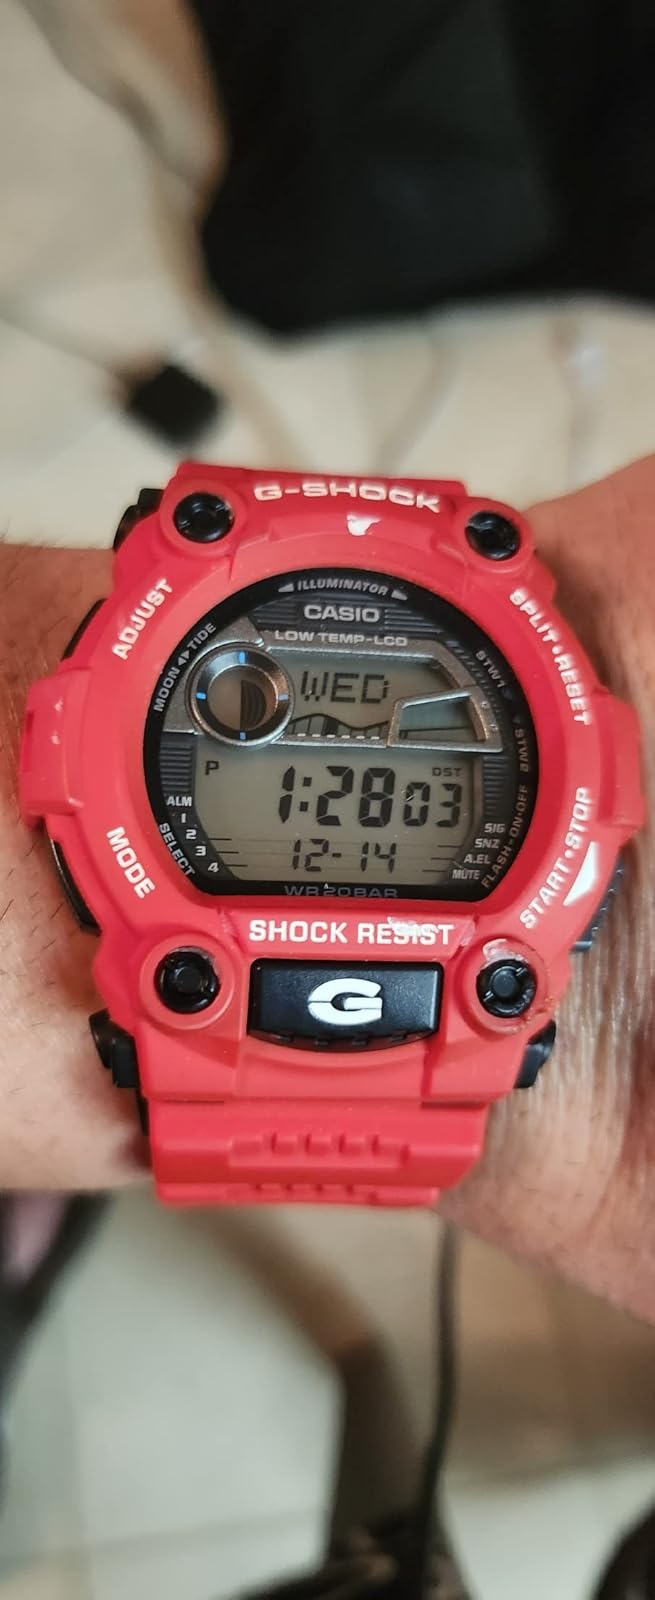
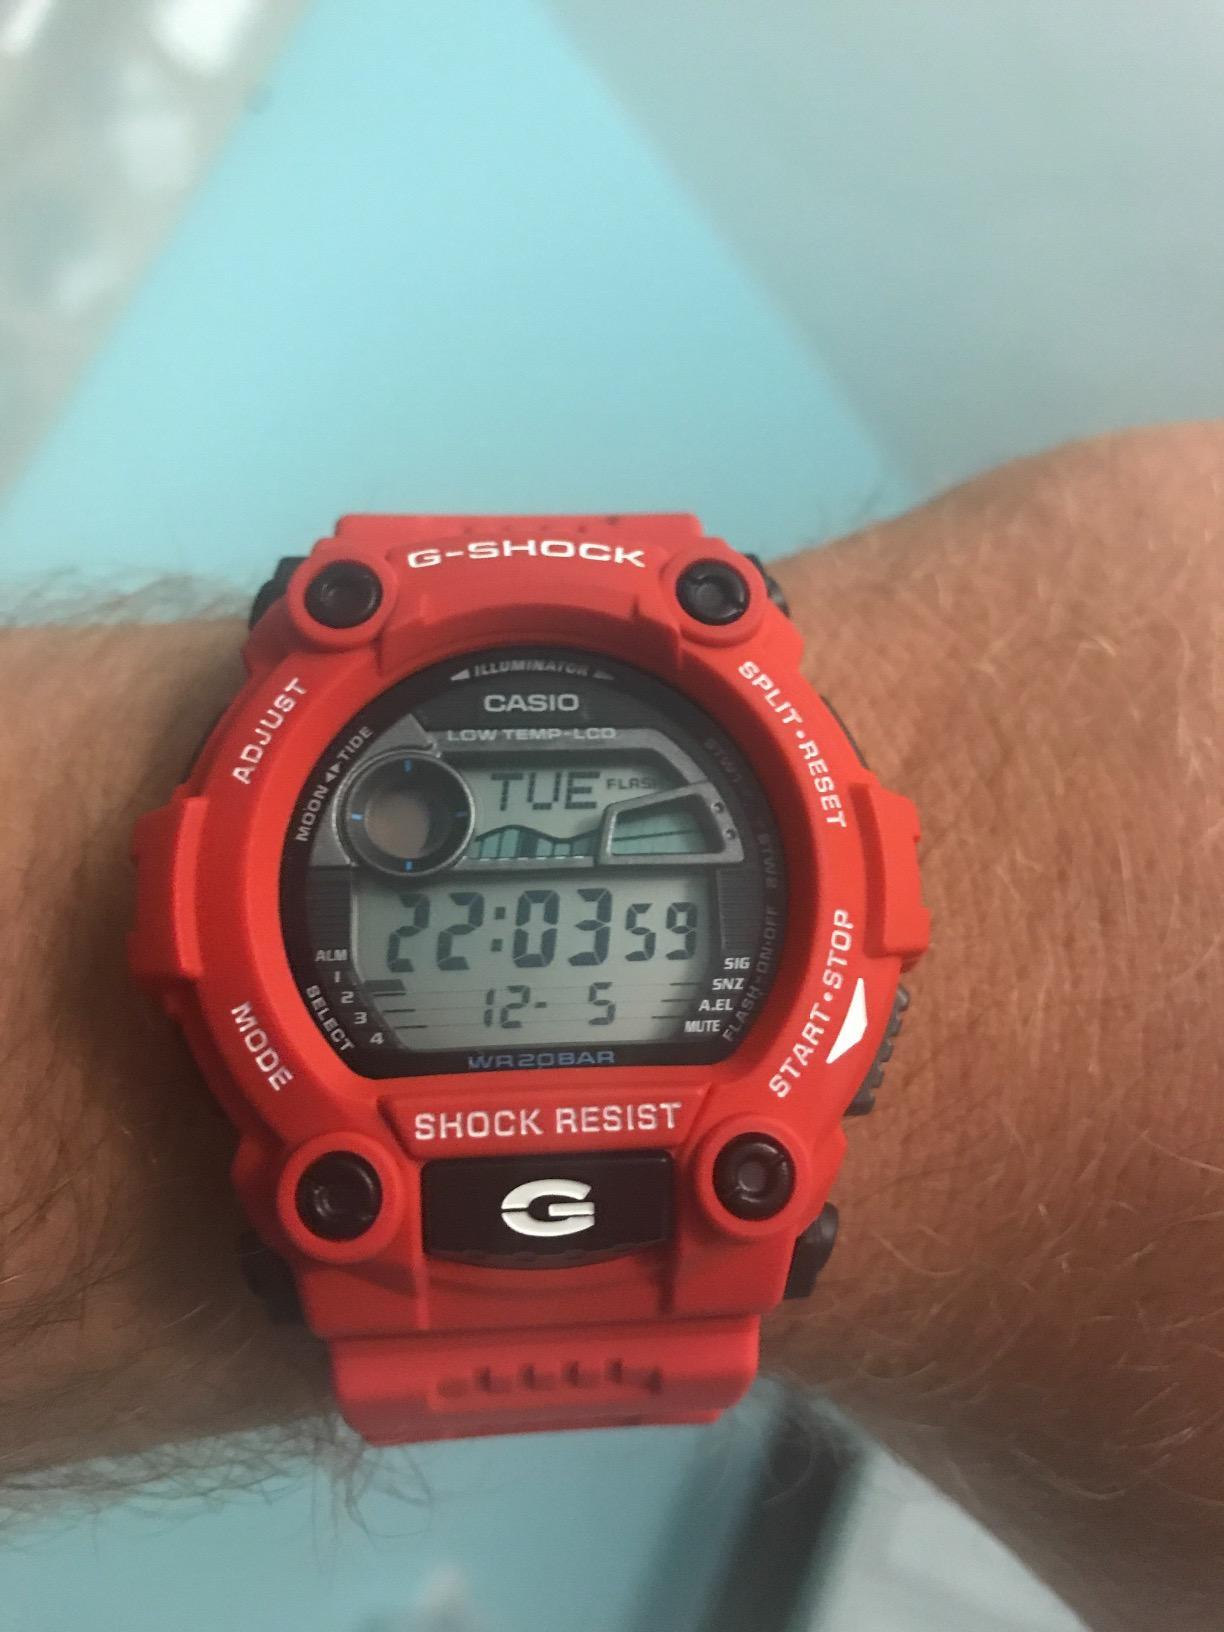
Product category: accessories_watch
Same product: yes